Execution at Powązkowska Street

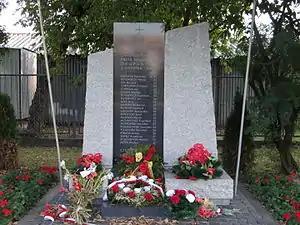
Monument commemorating victims of the execution

The execution at Powązkowska Street - a mass murder of 22 Warsaw residents of Powązki by the Germans on 1 August 1944. This execution, which claimed the lives of men living in a house at 41 Powązkowska Street, was one of the first German crimes committed during the suppression of the Warsaw Uprising.